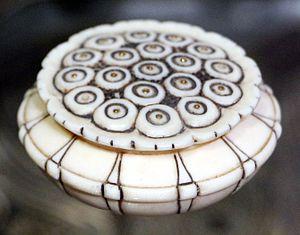
Eugénie Jubin dite O'Kin est une tabletière franco-japonaise née à Yokohama le 13 mai 1880 et morte à Nice en 1948. Connue pour son travail de l'ivoire, son art alliant artisanat japonais et modernisme était avidement recherché par un public amateur de raffinement et d'exotisme.